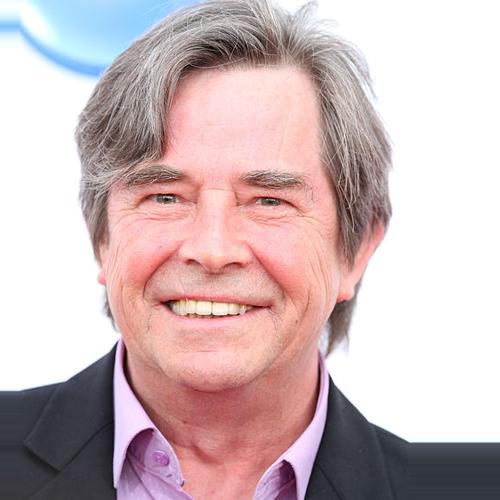
Age: 63